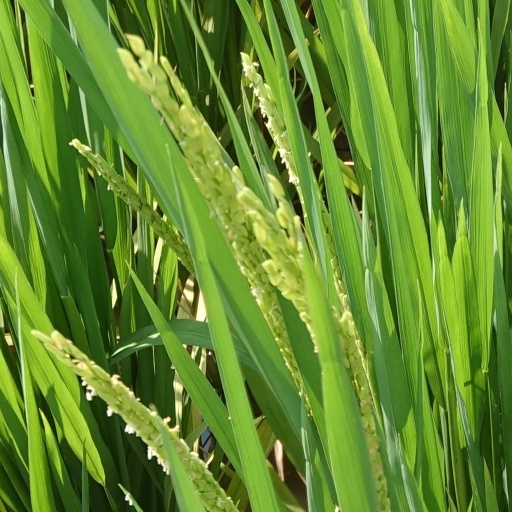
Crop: rice